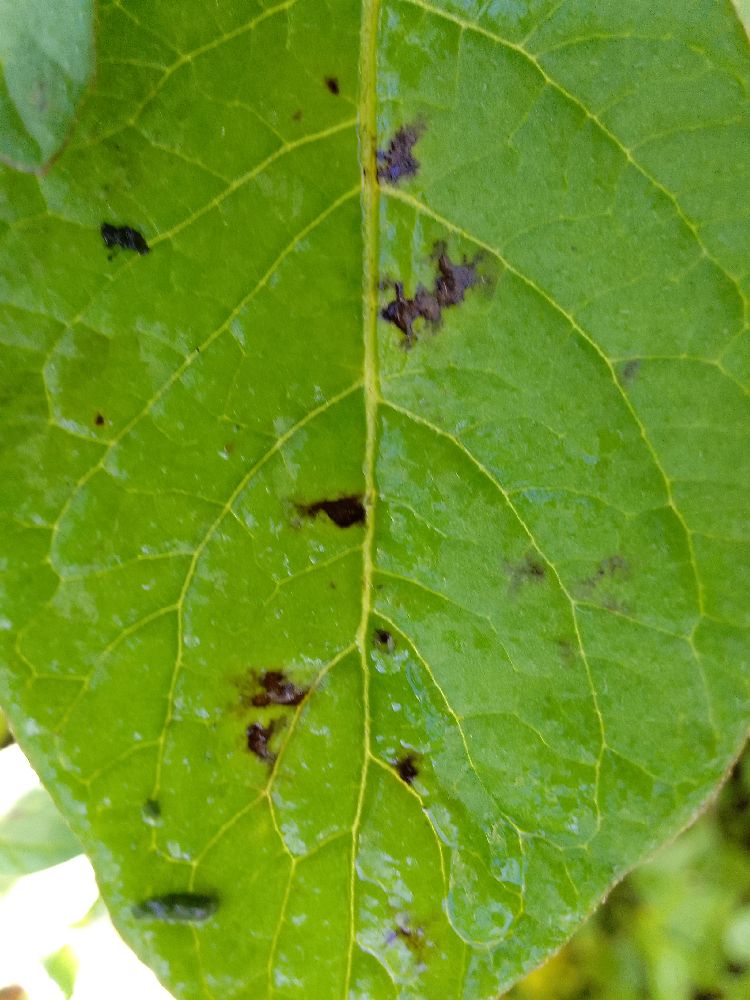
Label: Early blight